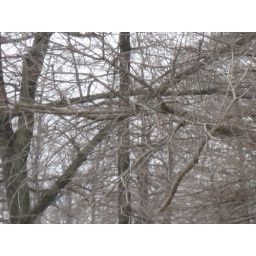
more birds in trees